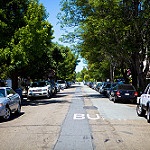
Scene: Outdoor